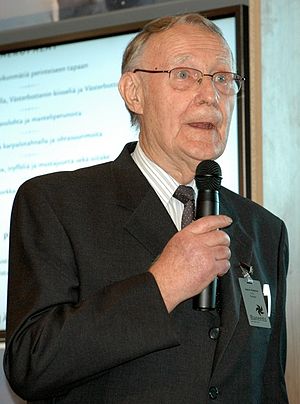
Døde i 2018 / Januar
Døde i 2018 er en liste over notable personer, der er afgået ved døden i 2018.